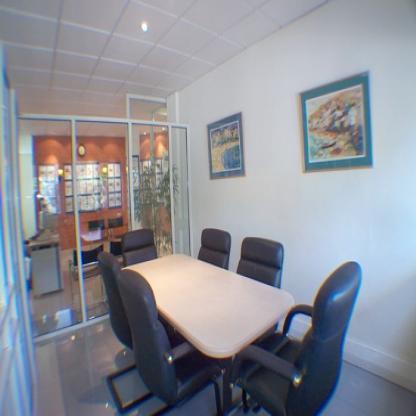
Scene: Indoor